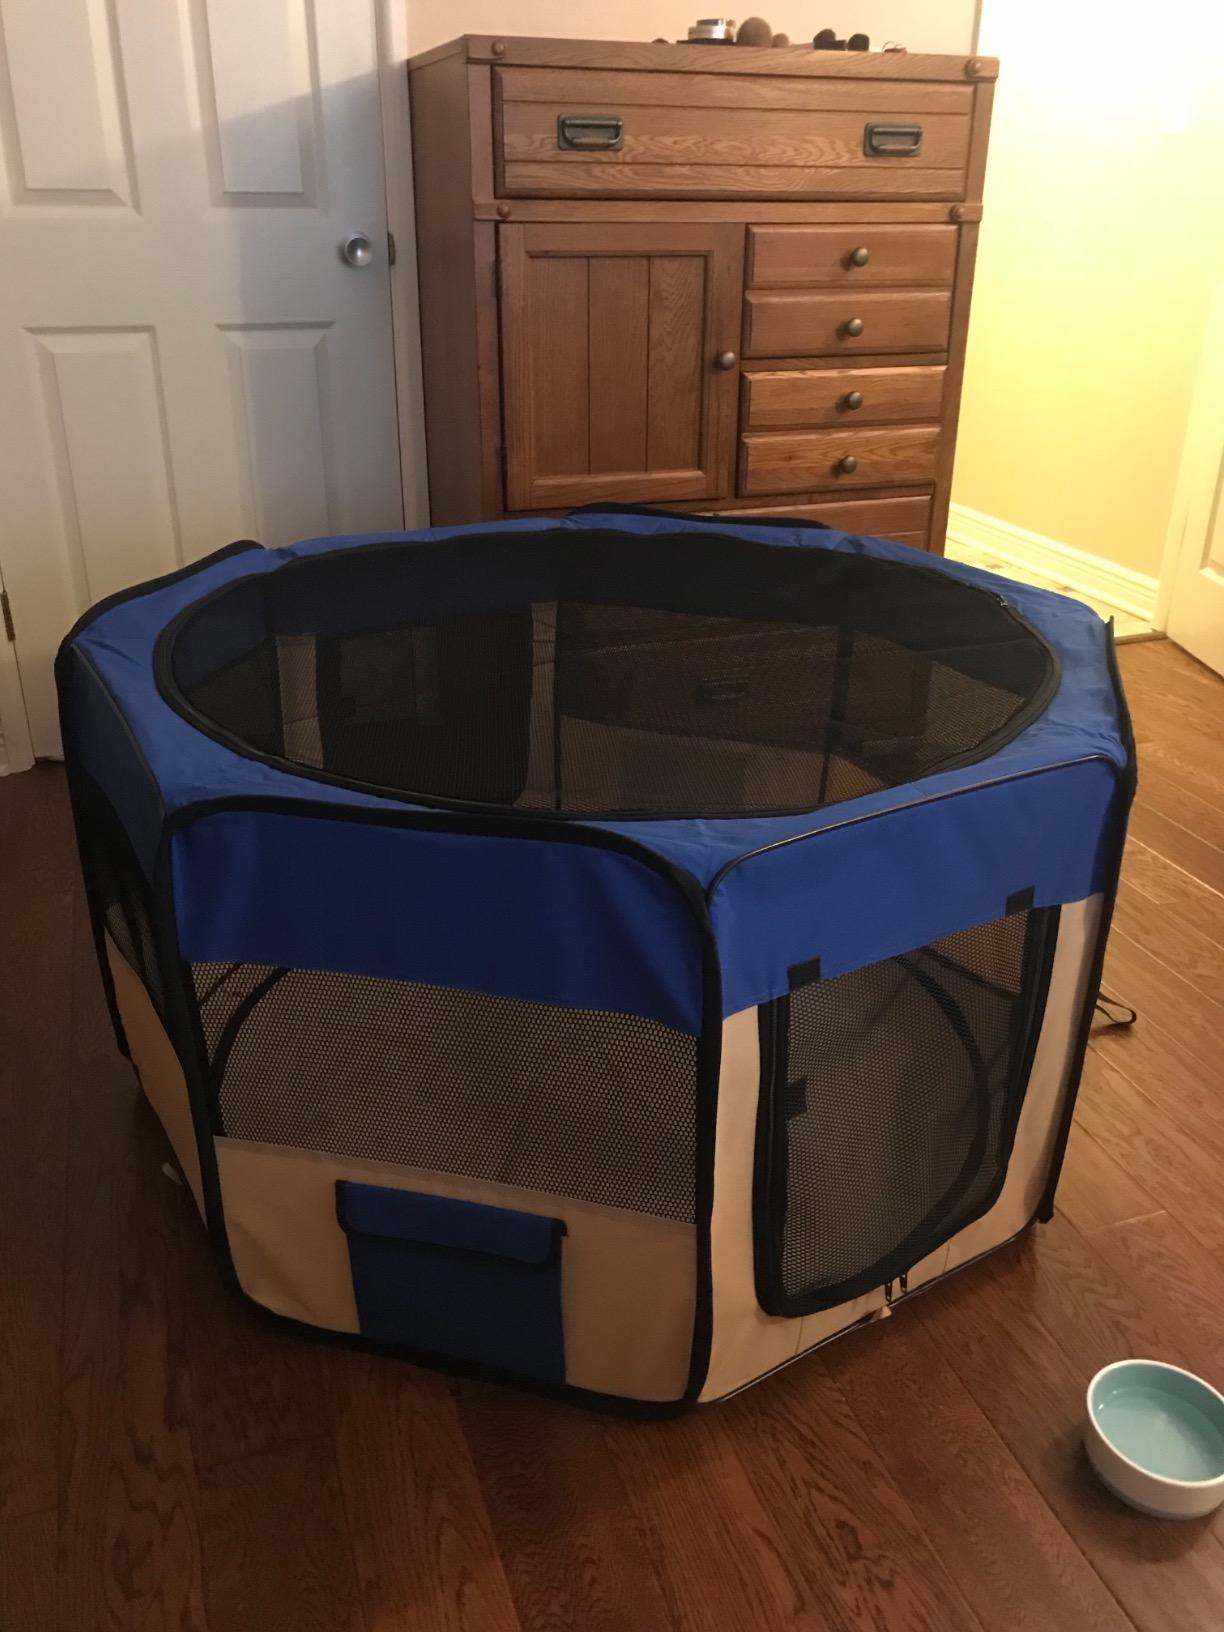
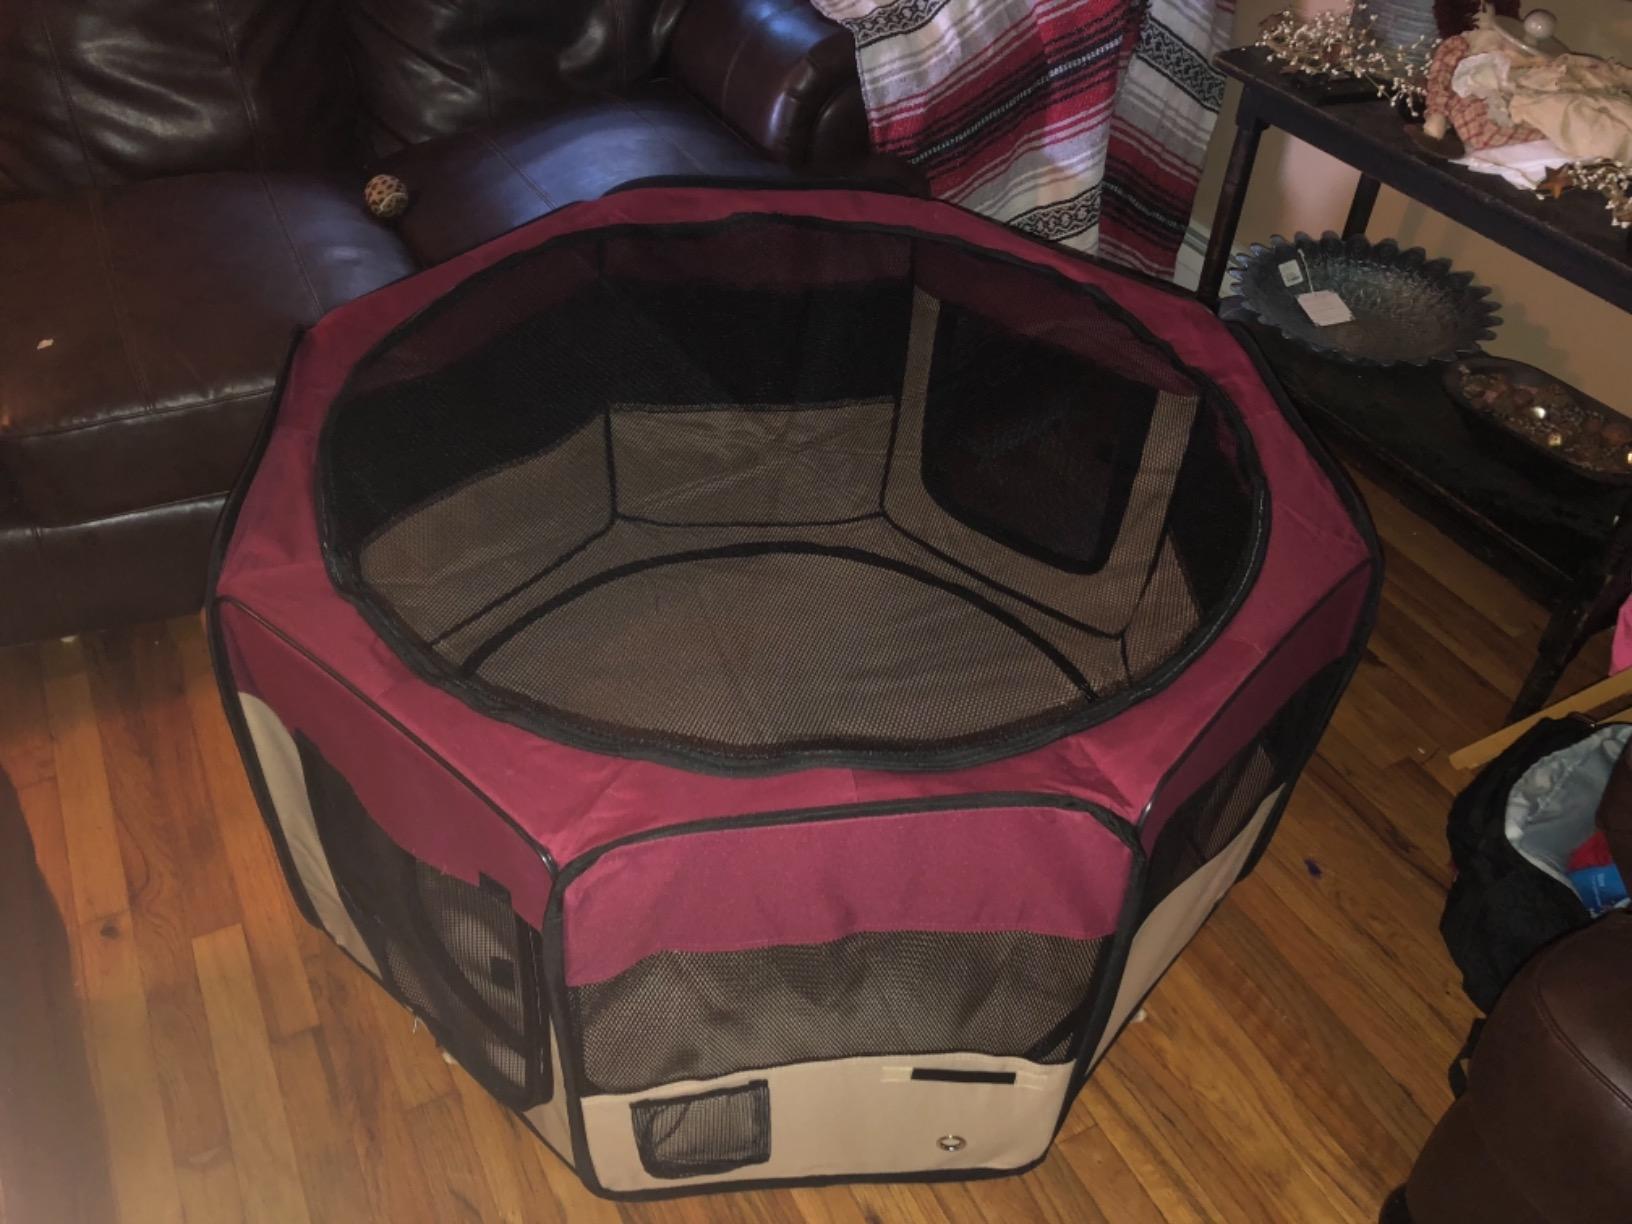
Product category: items_kennel
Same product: no